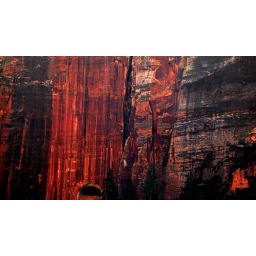
The opening in the rock face is a ventilation window for the tunnel that leads through the mountain.